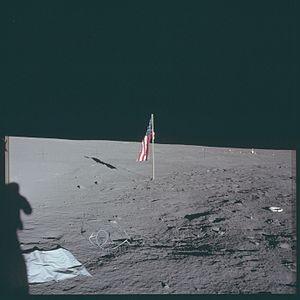
La Lunar Flag Assembly est un kit contenant un drapeau des États-Unis destiné à être érigé sur la Lune pendant le programme Apollo. Six LFA de ce type ont été plantés sur la Lune.